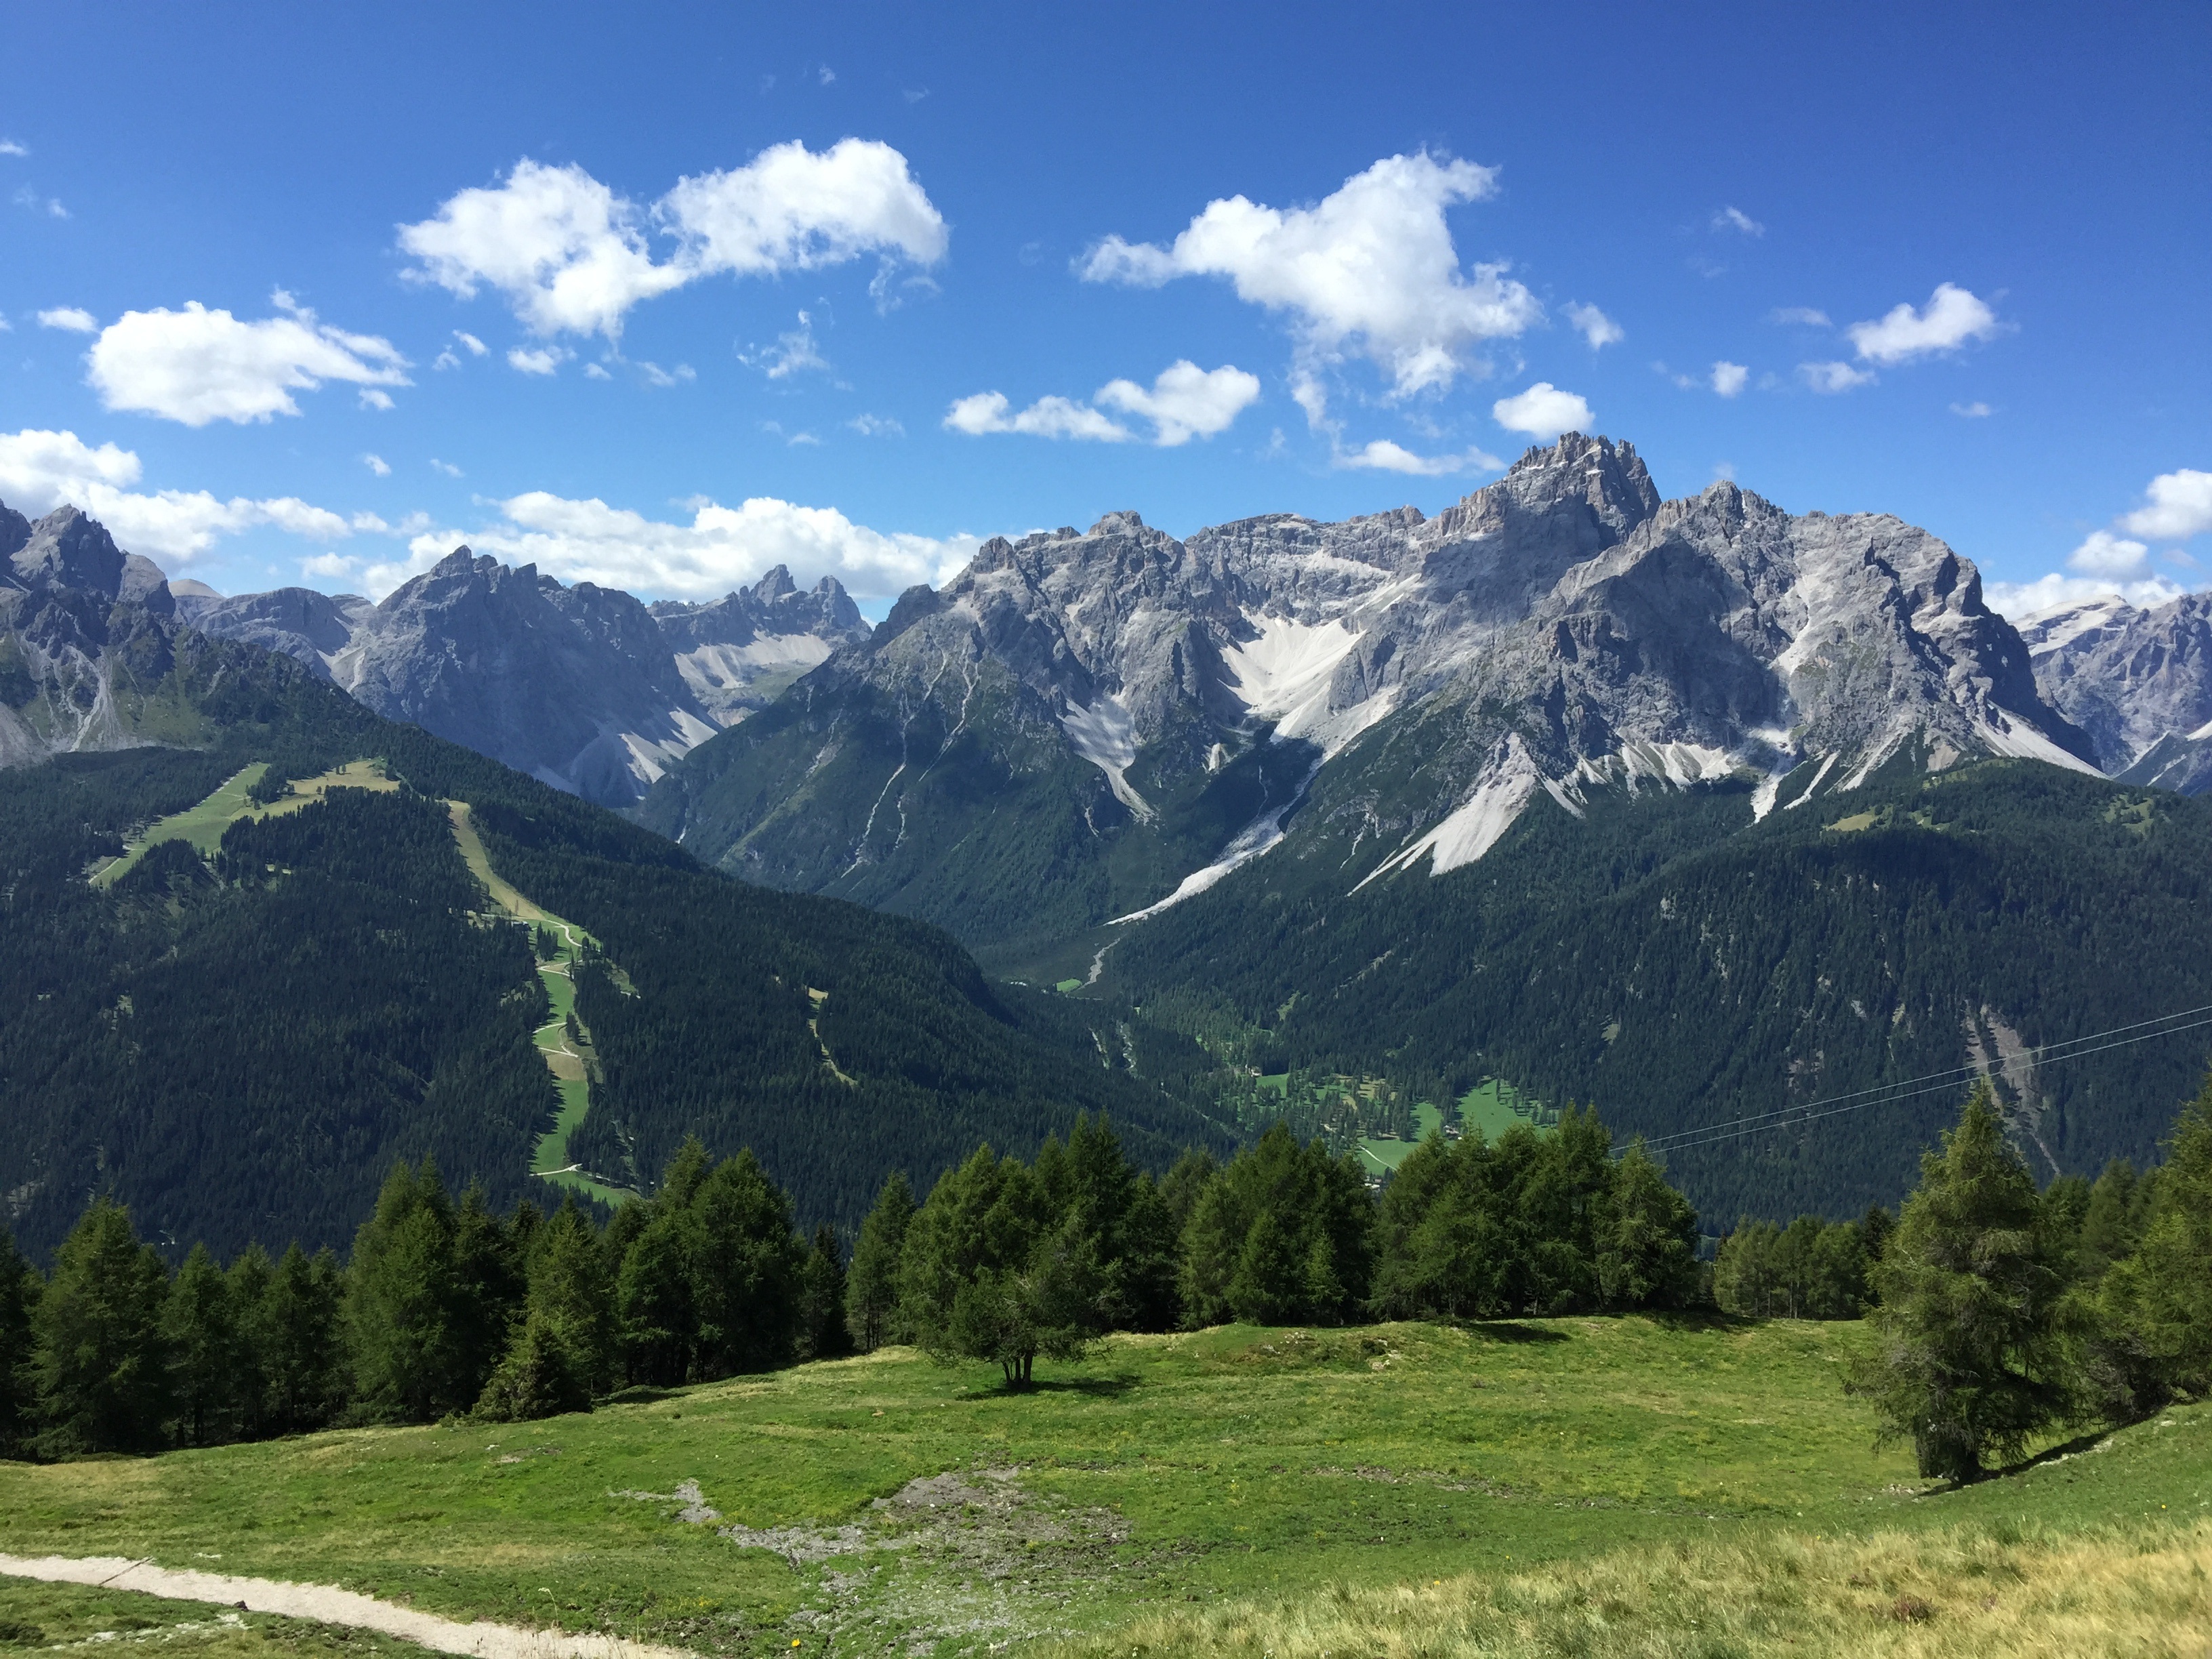
landscape, nature, wilderness, walking, mountain, meadow, hill, valley, mountain range, pasture, alpine, highland, ridge, massif, mountains, alps, grassland, plateau, fell, landform, mountain pass, hill station, geographical feature, mountainous landforms